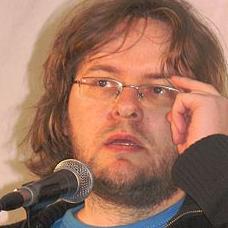
Age: 38